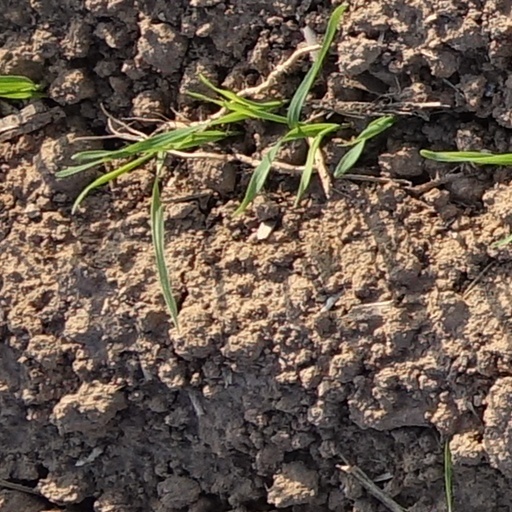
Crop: wheat